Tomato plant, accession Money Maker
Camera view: vertical (180 deg); turntable rotation: 330 degrees
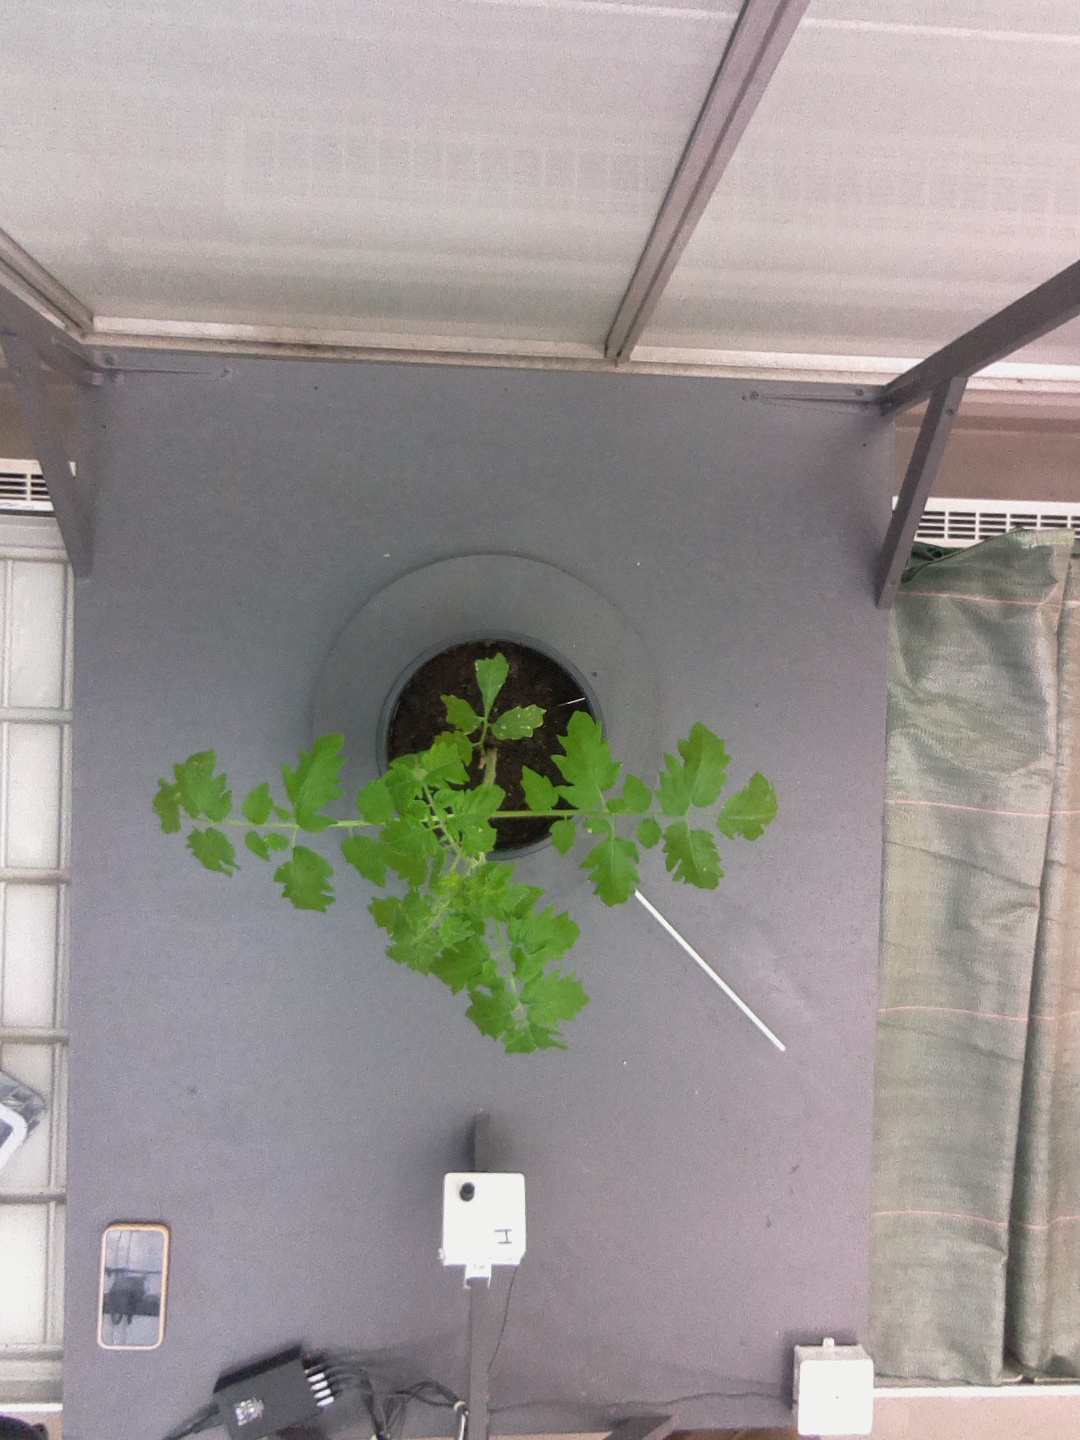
BBCH growth stage 13: 6 of true leaves visible